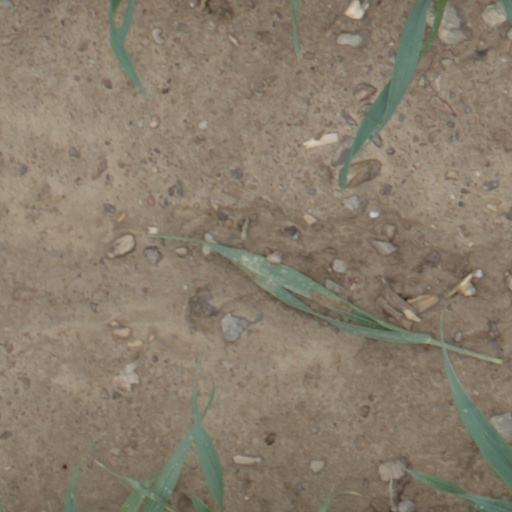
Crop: wheat